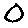
Label: 0